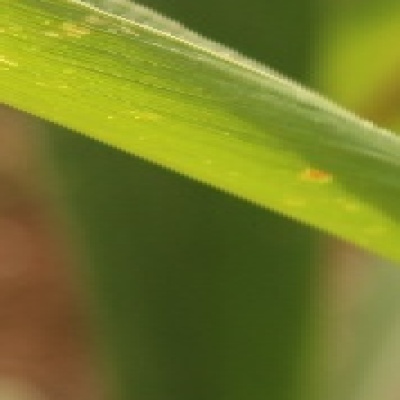
Label: Corn_(Maize)___Maize_Streak_Virus